Strategic Command WWII Pacific Theater

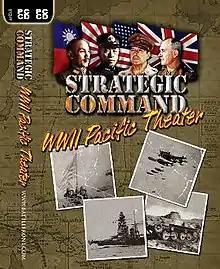

Strategic Command WWII Pacific Theater is a grand strategy computer game developed by Canadian studio Fury Software, and published by Battlefront.com in 2008. The third game in the "Strategic Command" series, "Pacific Theater" is a turn-based strategy set in World War II, focusing – for the first time in the series – on Asia and the titular Pacific Theater. The player controls all of either Axis or Allied states.